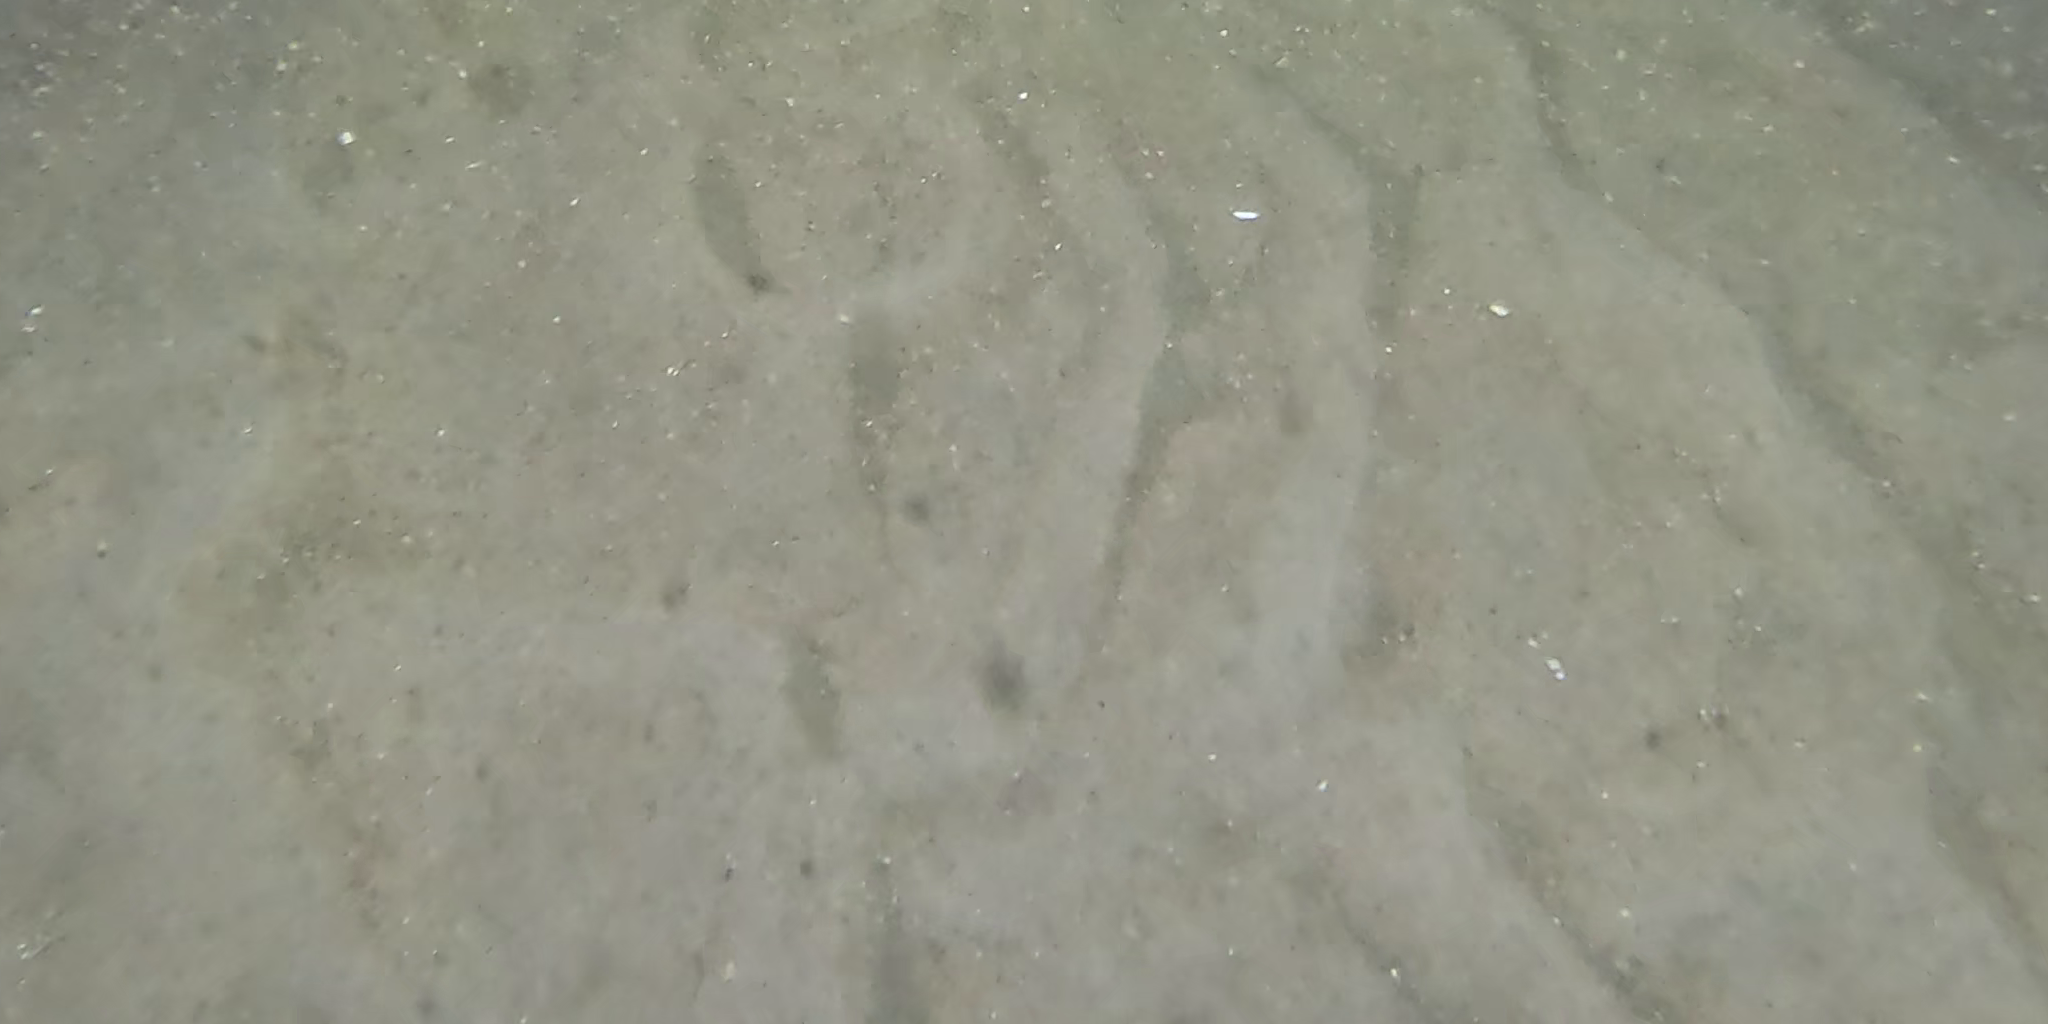
Seabed habitat: sand